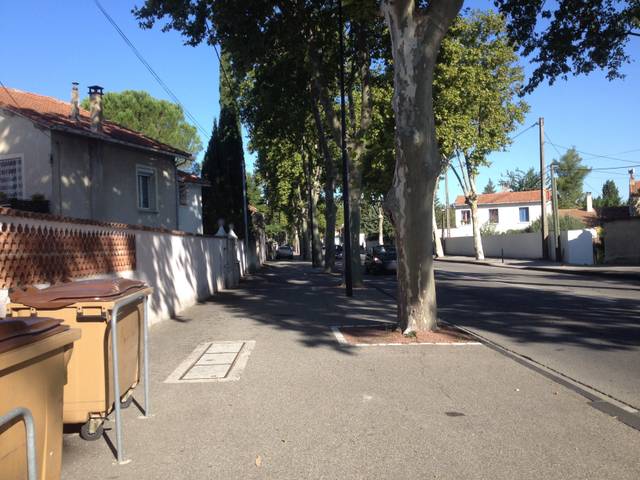
Region: France
Coordinates: 44.127, 4.823